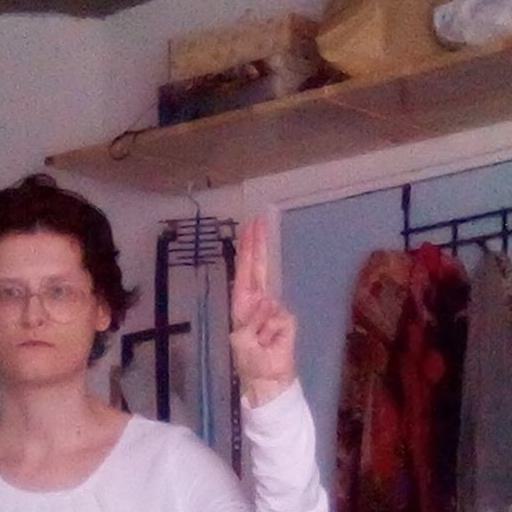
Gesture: two_up